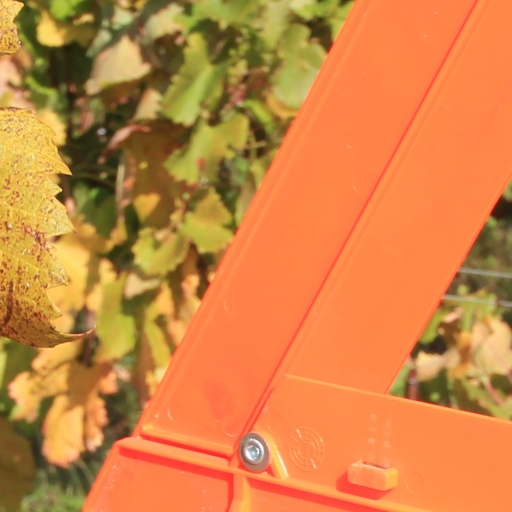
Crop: grape